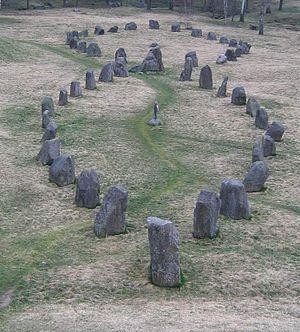
Le bateau de pierre est un type de monument mégalithique qui marque l'emplacement d'une urne funéraire ou d'une crémation. Cette coutume funéraire est localisée principalement en Scandinavie et autour de la mer Baltique.